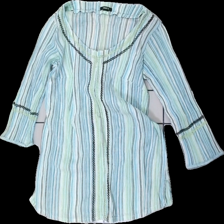
View: front
Type: Blouse
Category: Ladies
Brand: H&M
Colors: White, Blue, Green, Multicolor
Material: 100% Cotton
Pattern: Striped
Cut: V-collar, Regular
Season: All
Price range: 50-100
Recommended usage: Reuse